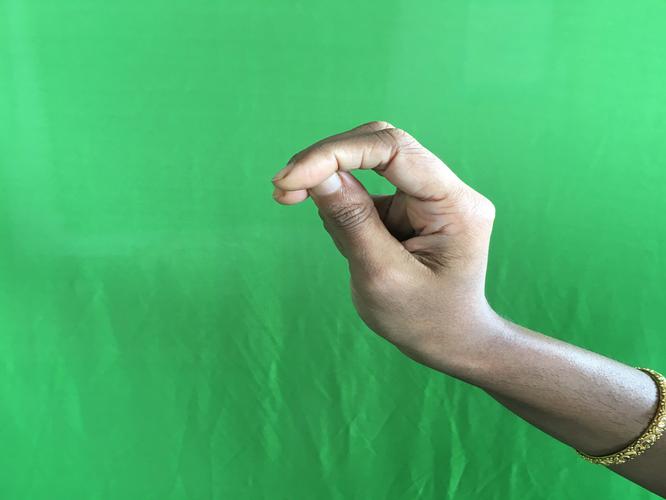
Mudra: Katakamukha_2
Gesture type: single_hand